Pedro Rosselló (educator)

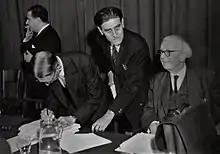
Pere Rosselló (center) with the IBE Director Jean Piaget

Pedro (Pere) Rosselló i Blanch (Calonge, Spain 1897–1970), was a Catalan lecturer and educator. He served as the deputy director of the International Bureau of Education (IBE) from 1928-1969, a position which he took over from Elisabeth Rotten. Working alongside director Jean Piaget, he played an integral role in shaping the IBE during its inception as an international organization until its merger with UNESCO in 1969.